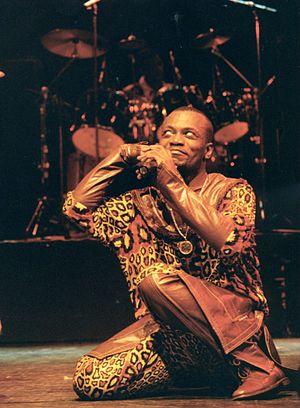
Le Génie en plein concert
Meiway, de son vrai nom Désiré Frédéric Ehui, né le 17 mars 1962 à Grand-Bassam, au sud d'Abidjan dans Sud-Comoé, est un chanteur, auteur-compositeur-interprète, musicien et producteur ivoirien. Fils d'un musicien accordéoniste et issu d'une famille de huit enfants.